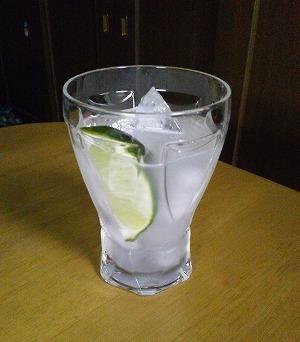
Le Kamikaze est un cocktail à base de vodka, de triple sec, et de jus de citron vert. Cocktail officiel de l'IBA, variante des Margarita, Balalaïka, Blue Lagoon ou White Lady…, il est baptisé du nom des kamikazes japonais de la guerre du Pacifique.